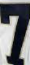
Number: 7